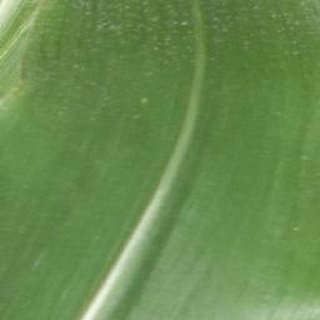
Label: healthy_corn